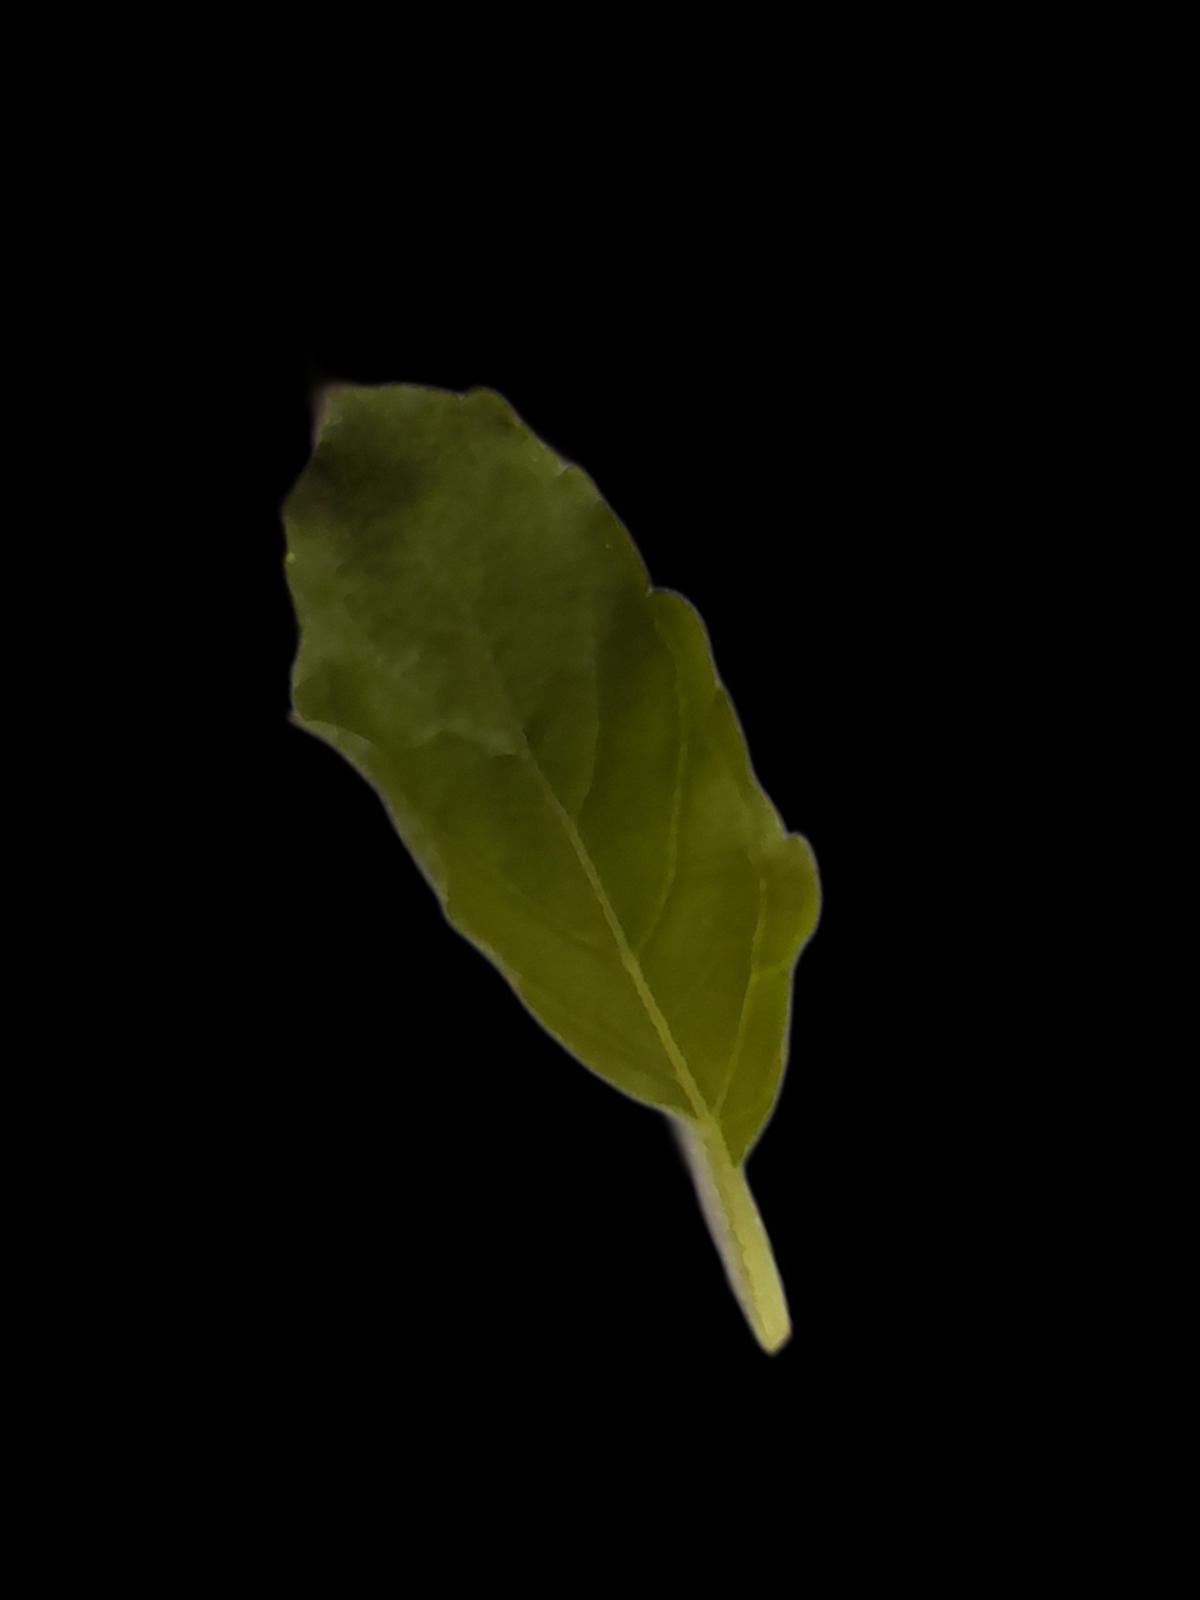
Plant: Tulsi